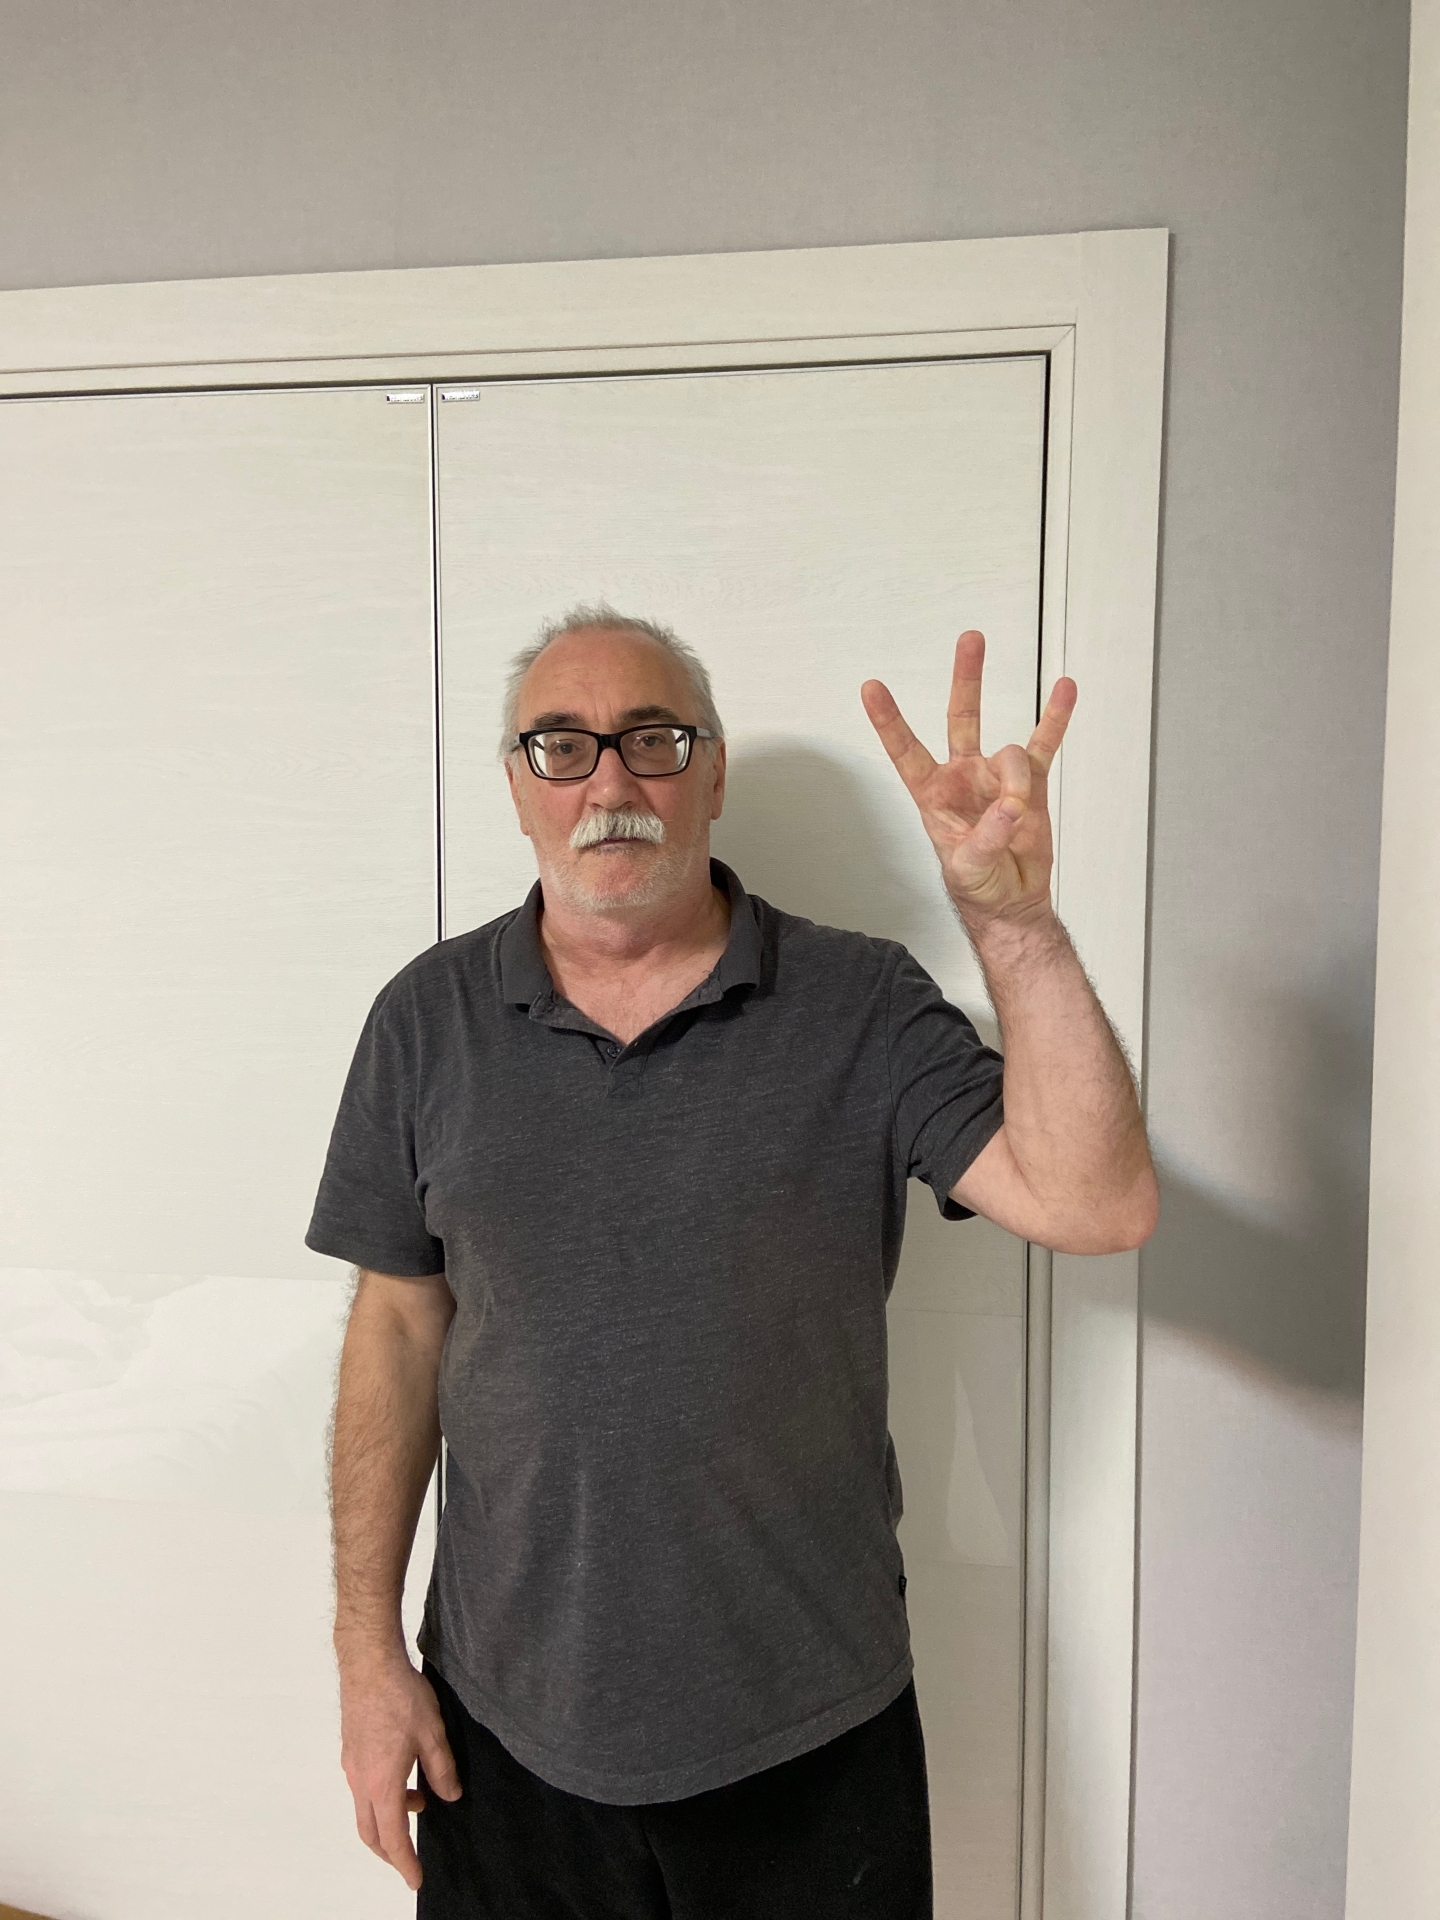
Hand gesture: three3